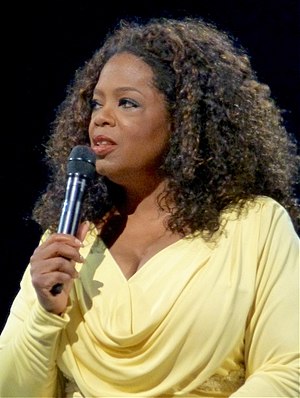
Oprah Winfrey
Oprah Winfrey er en amerikansk talkshowvært, filmskuespiller, producer og filantrop.